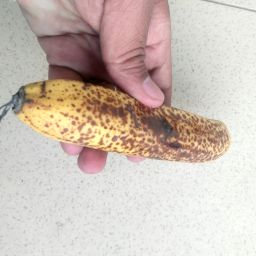
Fruit: Banana
Quality: Bad